Typhoon Halong (2014)

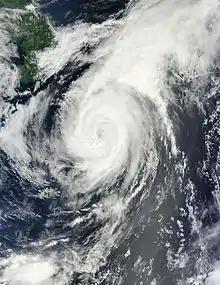
Typhoon Halong approaching Shikoku, Japan on August 9

In Subic, Zambales, 4 rescue boats were ready in case of flash floods. The Subic Public Order and Safety Office had also prepared rescue equipment for possible flooding.